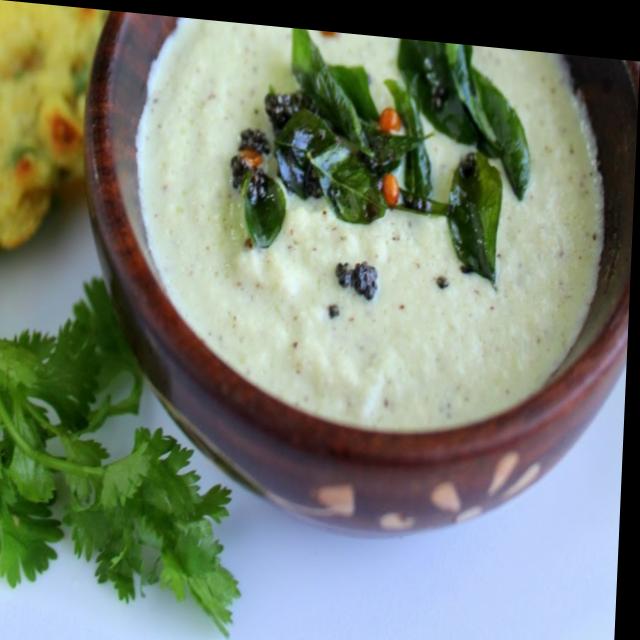
Dish: coconut_chutney